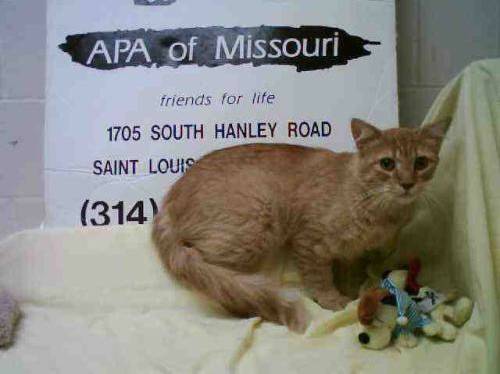
Label: cat